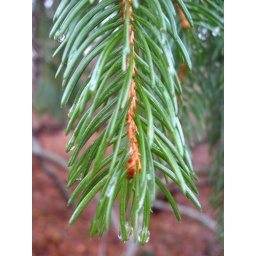
pine tree after a rain in Cape Cod, Massachusetts